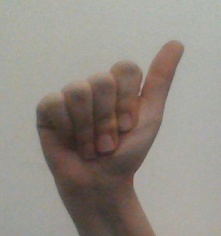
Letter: dhad